Chemin de fer du Montenvers

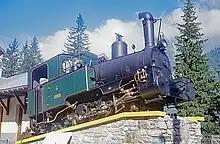
2-4-2T rack loco No 6 at Chamonix

The trains originally were drawn by steam locomotives built by SLM who supplied six 2-4-2T locomotives between 1908 and 1923. By 1953 the line was electrified, using an overhead line at 11 kV AC and 50 Hz, and service is provided by six electric railcars and trailers and three diesel locomotives, all from SLM. Trains run at and take 20 minutes for the journey.